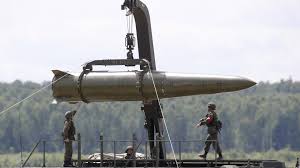
Label: Iskander